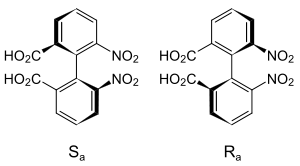
Un atropoisomère ou atropisomère est un cas spécial d'énantiomère axial dû au blocage de la rotation autour d'une liaison simple. Il s'agit d'une sous-classe de rotamères dans laquelle la barrière énergétique due à l'encombrement stérique est tellement élevée qu'elle permet d'isoler les rotamères. Le terme atropoisomère est dérivé de l'« a » grec privatif et de « tropos » qui signifie tourner, accolé à isomère. Ce nom, atropoisomère, a été inventé par R. Kuhn en 1933 bien que l'atropoisomérie ait été détectée pour la première fois sur l'acide 6,6'-dinitro-2,2'-diphénique par Christie en 1922. M. Oki défini comme atropoisomère, des conformères qui s'interconvertissent avec une demi-vie de plus de 1000 secondes à une température donnée.